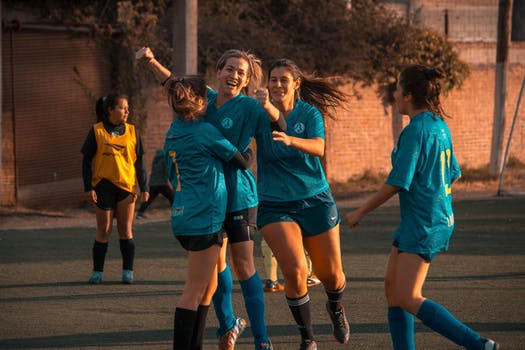
Label: No Watermark